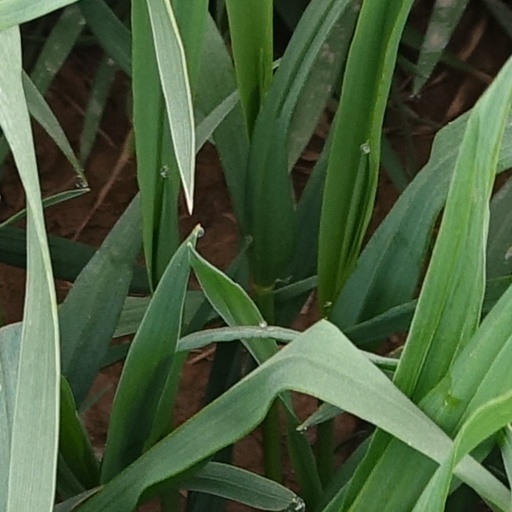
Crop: wheat